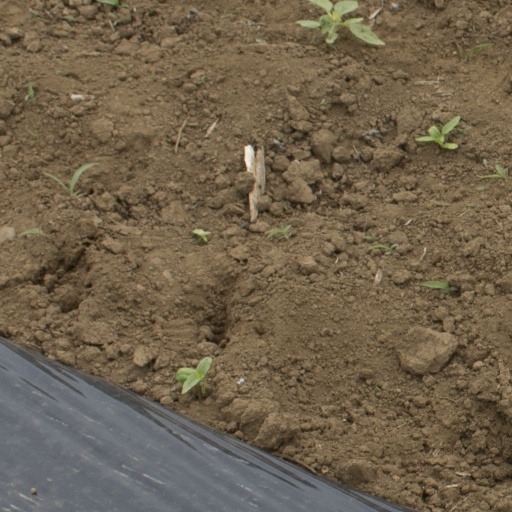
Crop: Jerusalem artichoke